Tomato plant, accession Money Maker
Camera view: horizontal (90 deg, fisheye); turntable rotation: 120 degrees
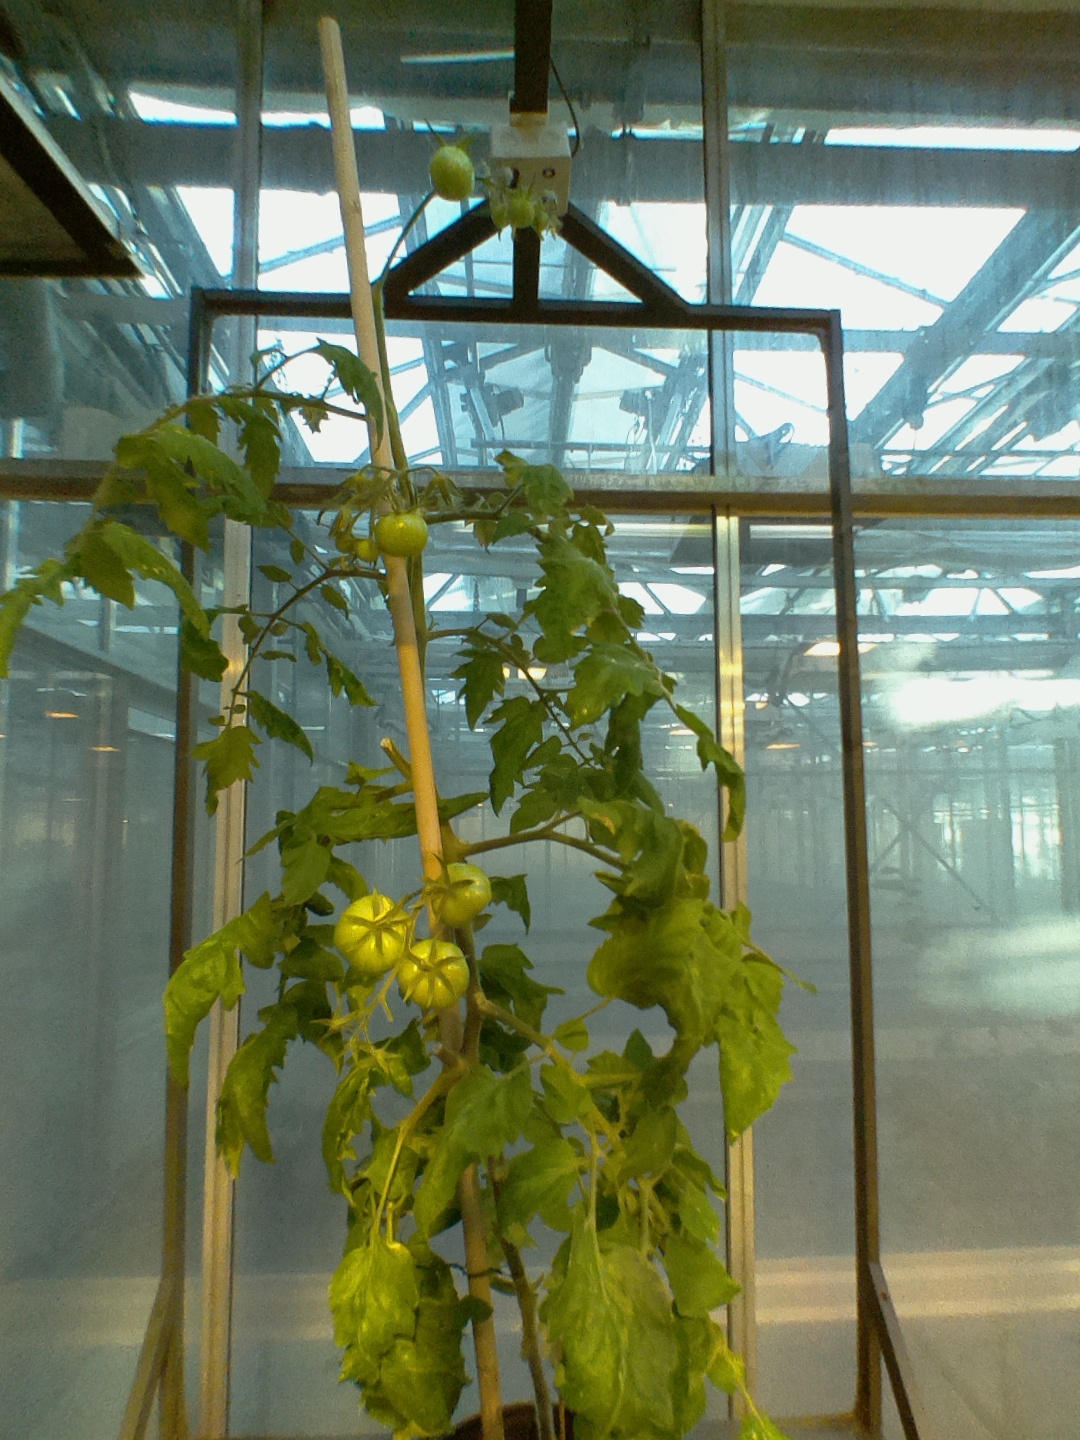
BBCH growth stage 79: 90% -100% of final fruit size